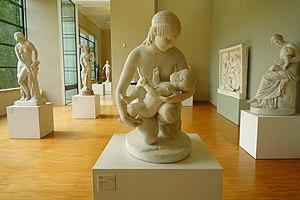
Le musée de Grenoble, appelé musée de Peinture et de Sculpture de Grenoble jusque dans les années 1980, a été créé le 16 février 1798 par le professeur de dessin Louis-Joseph Jay. Principal musée d'art et d'antiquités de la ville de Grenoble, il est situé place Lavalette, à l'emplacement d'un ancien couvent des Franciscains édifié en 1218 et dont le site deviendra militaire à la fin du XVIᵉ siècle. Il fait partie des premiers musées d'art français et conserve l'une des plus belles collections d'art ancien.